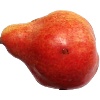
Label: Pear Red 1